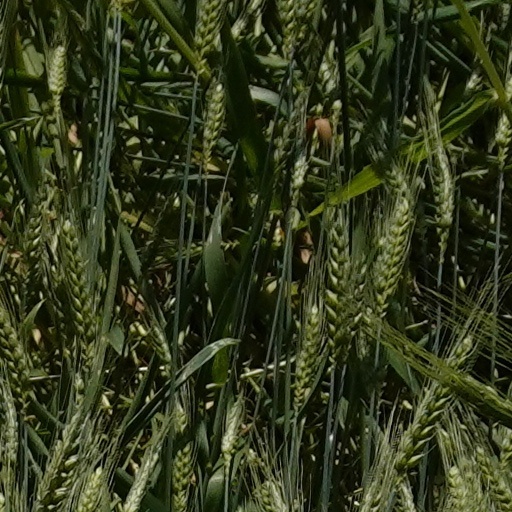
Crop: wheat